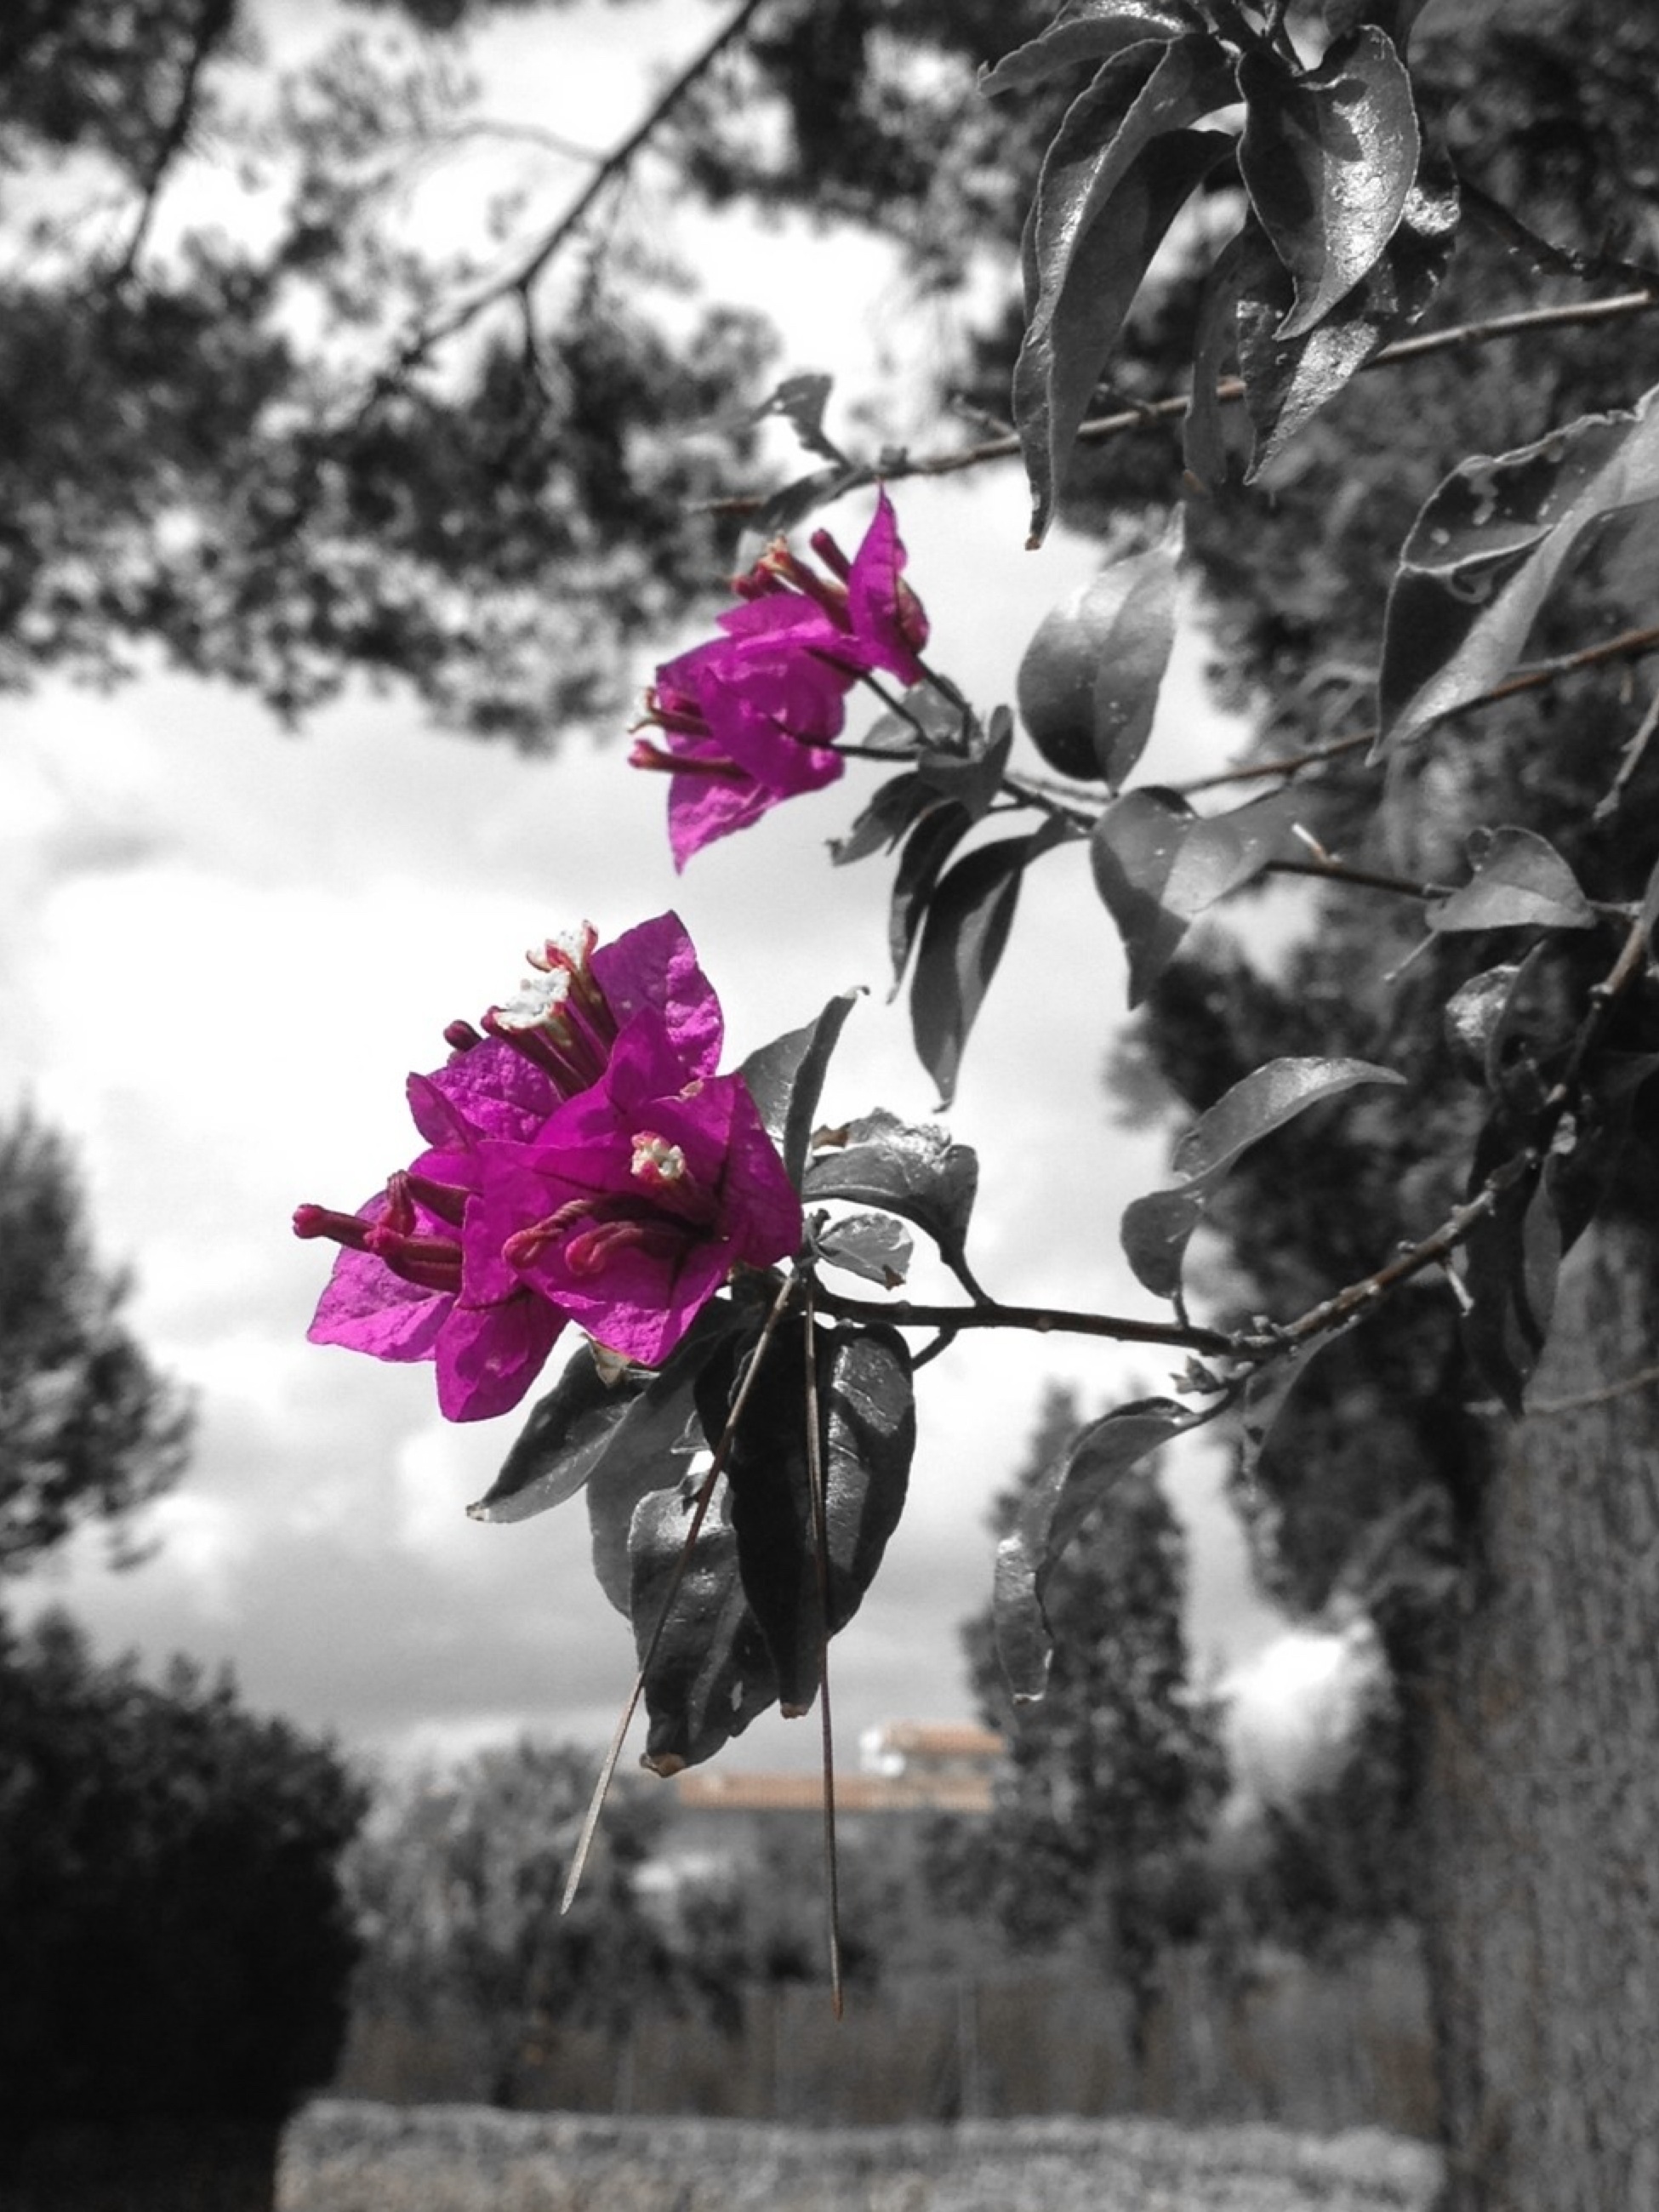
nature, blossom, winter, black and white, plant, photography, leaf, flower, bloom, spring, autumn, monochrome, flora, season, violet, photograph, flowering plant, monochrome photography